Yacht (band)

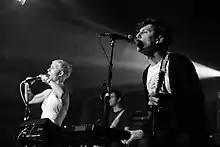
Yacht at Treefort Music Fest in 2015

Yacht (stylized as YACHT, Y△CHT or Y▲CHT) is an American dance-pop band from Portland, Oregon, currently based in Los Angeles, California. The core group consists of Jona Bechtolt and Claire L. Evans, and when touring expands to include Bobby Birdman.